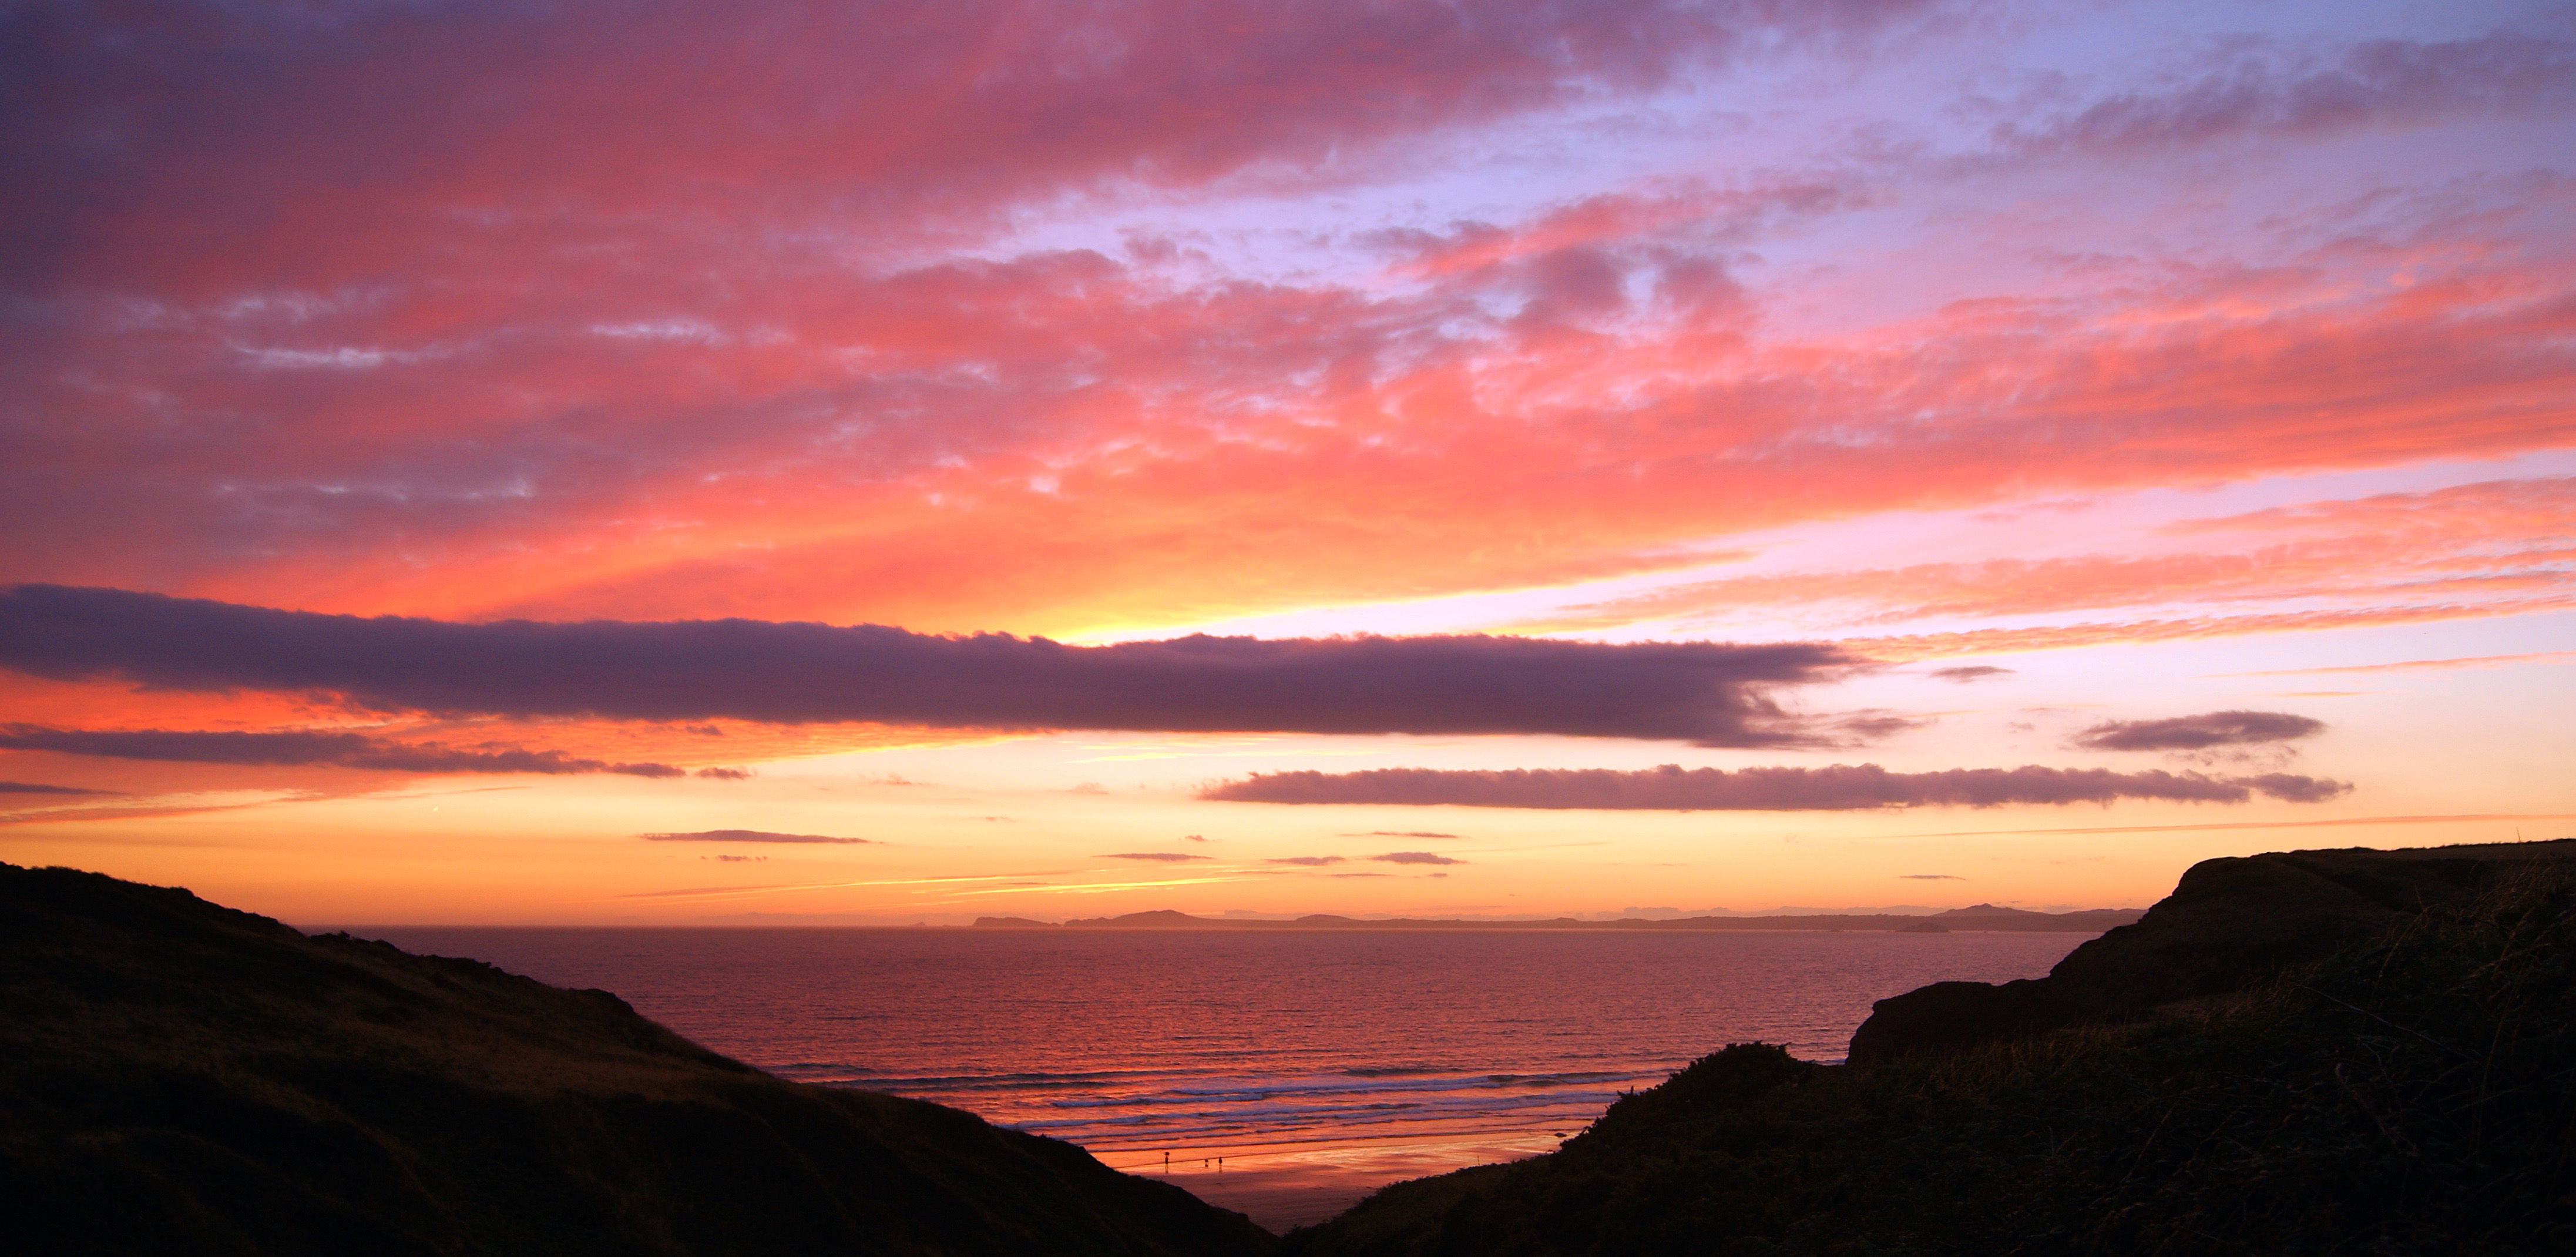
beach, landscape, sea, coast, sand, ocean, horizon, cloud, people, sky, sun, sunrise, sunset, morning, dawn, dusk, evening, orange, holiday, pink, uk, hills, wales, waves, clouds, fiery, pembrokeshire, druidston, afterglow, red sky at morning